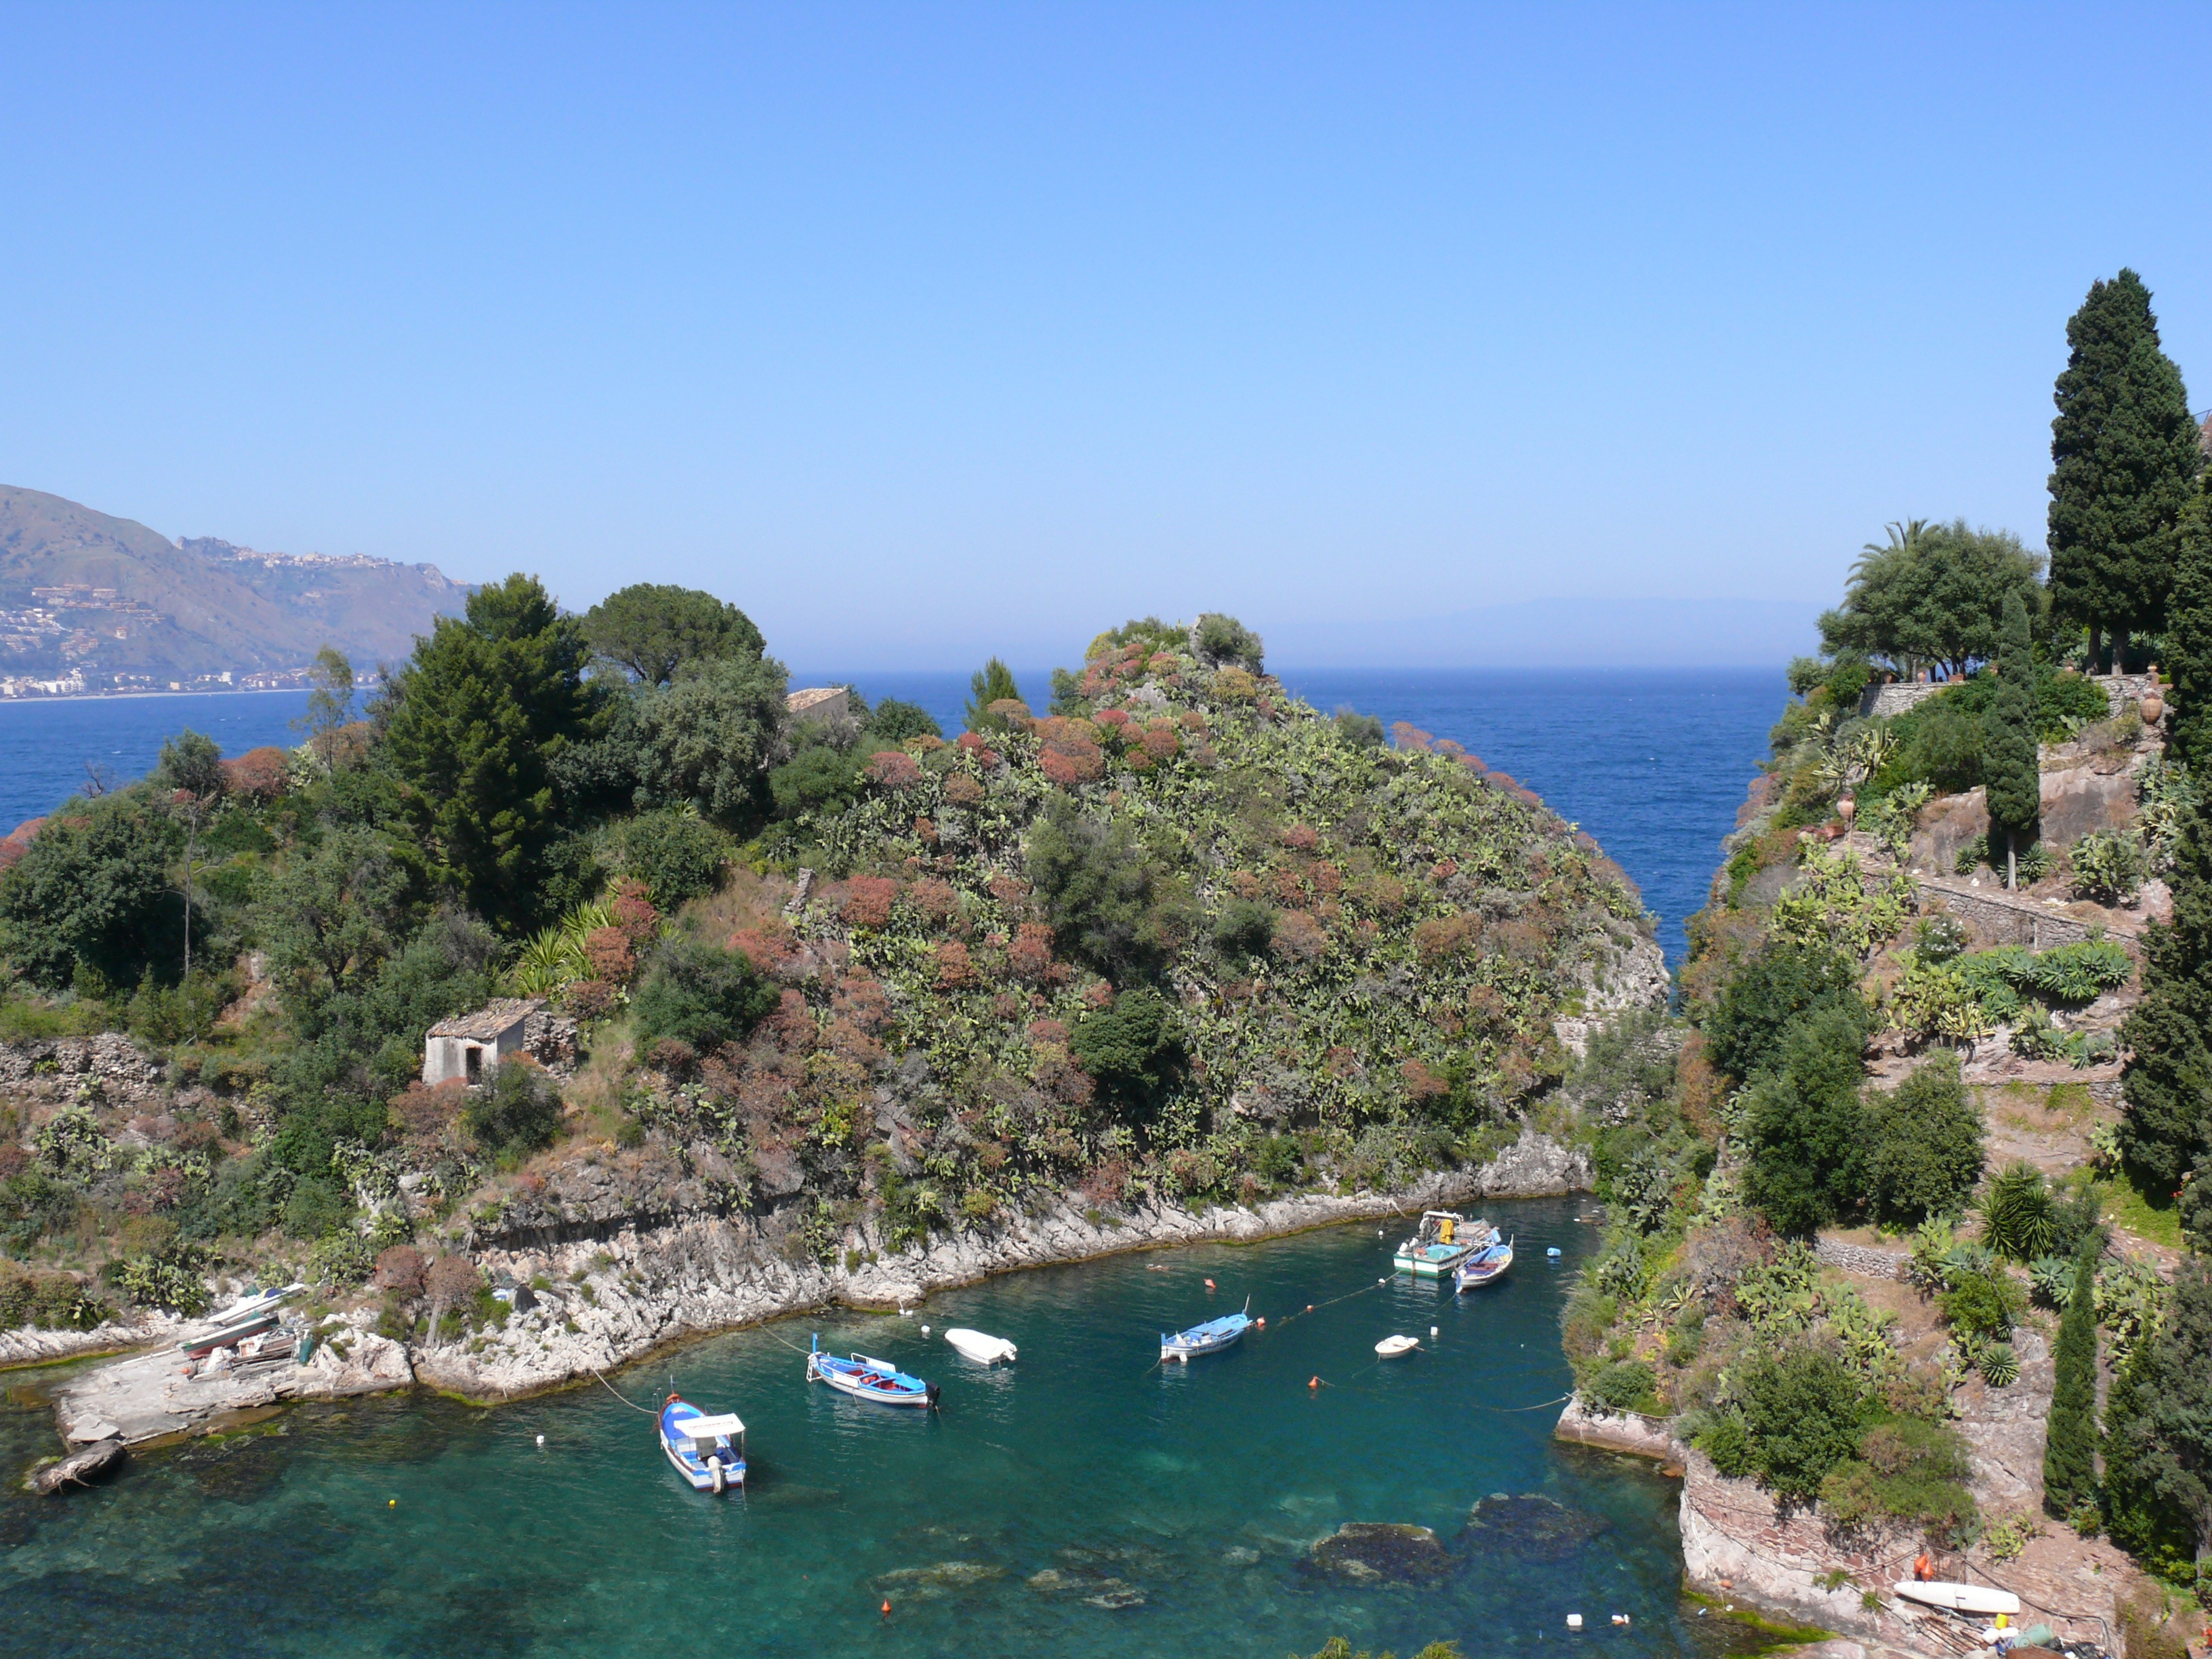
sea, coast, nature, summer, vacation, cliff, cove, yacht, bay, italy, reservoir, tourism, terrain, marine, islands, cape, yachting, sicily, landform